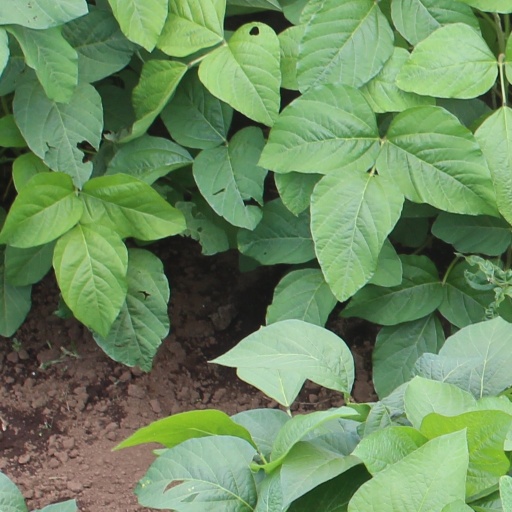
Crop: soybean